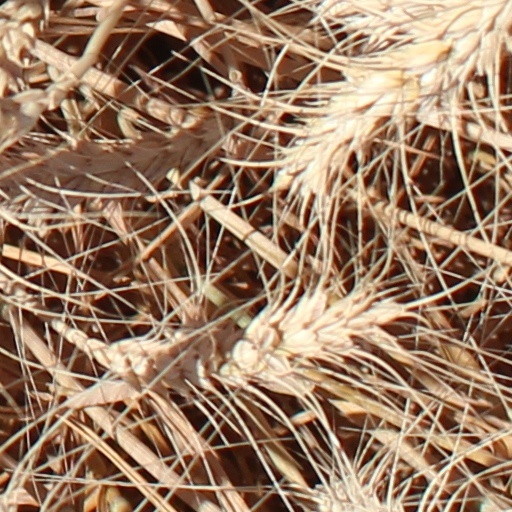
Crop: wheat